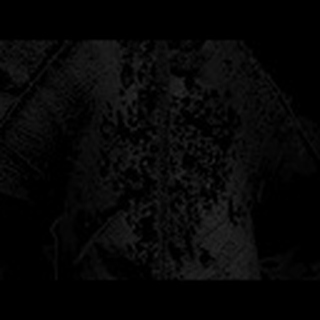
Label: cotton_aphids